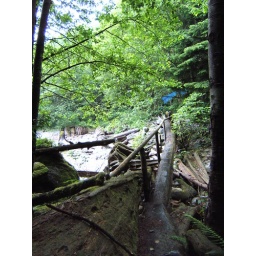
Makeshift bridge crossing the creek by our campsite. We're set up under that ugly blue tarp.